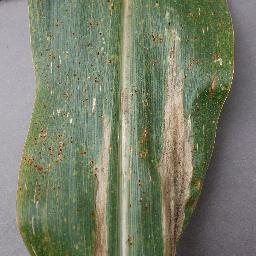
Label: Corn_(Maize)___Northern_Leaf_Blight